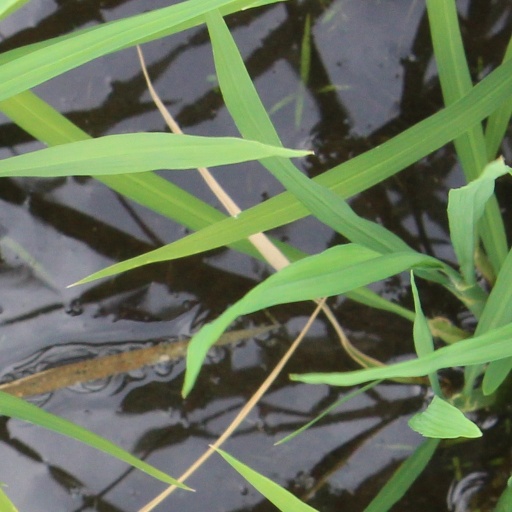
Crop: rice